Bárbara Heliodora (theatre critic)

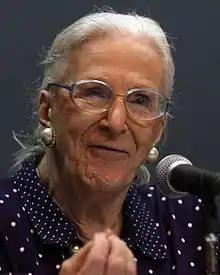

Heliodora Carneiro de Mendonça (August 29, 1923 – April 10, 2015), better known by her pseudonym Bárbara Heliodora, was a Brazilian theatre critic, writer and translator, specialized in the works of William Shakespeare.